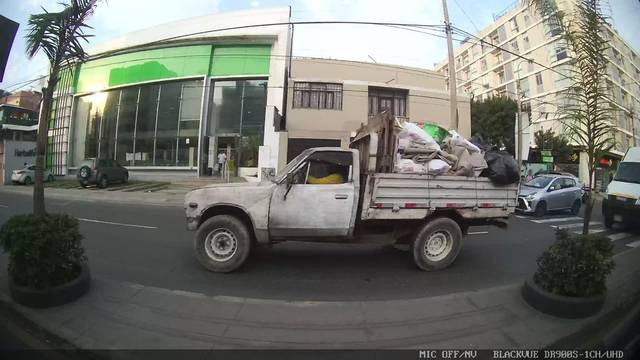
Region: Peru
Coordinates: -12.116, -77.046